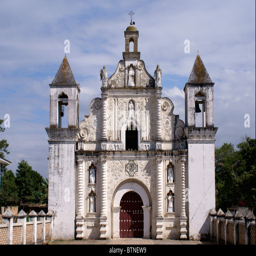
the restored 17th century church in the colonial town